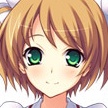
Portrait style: Anime Portrait